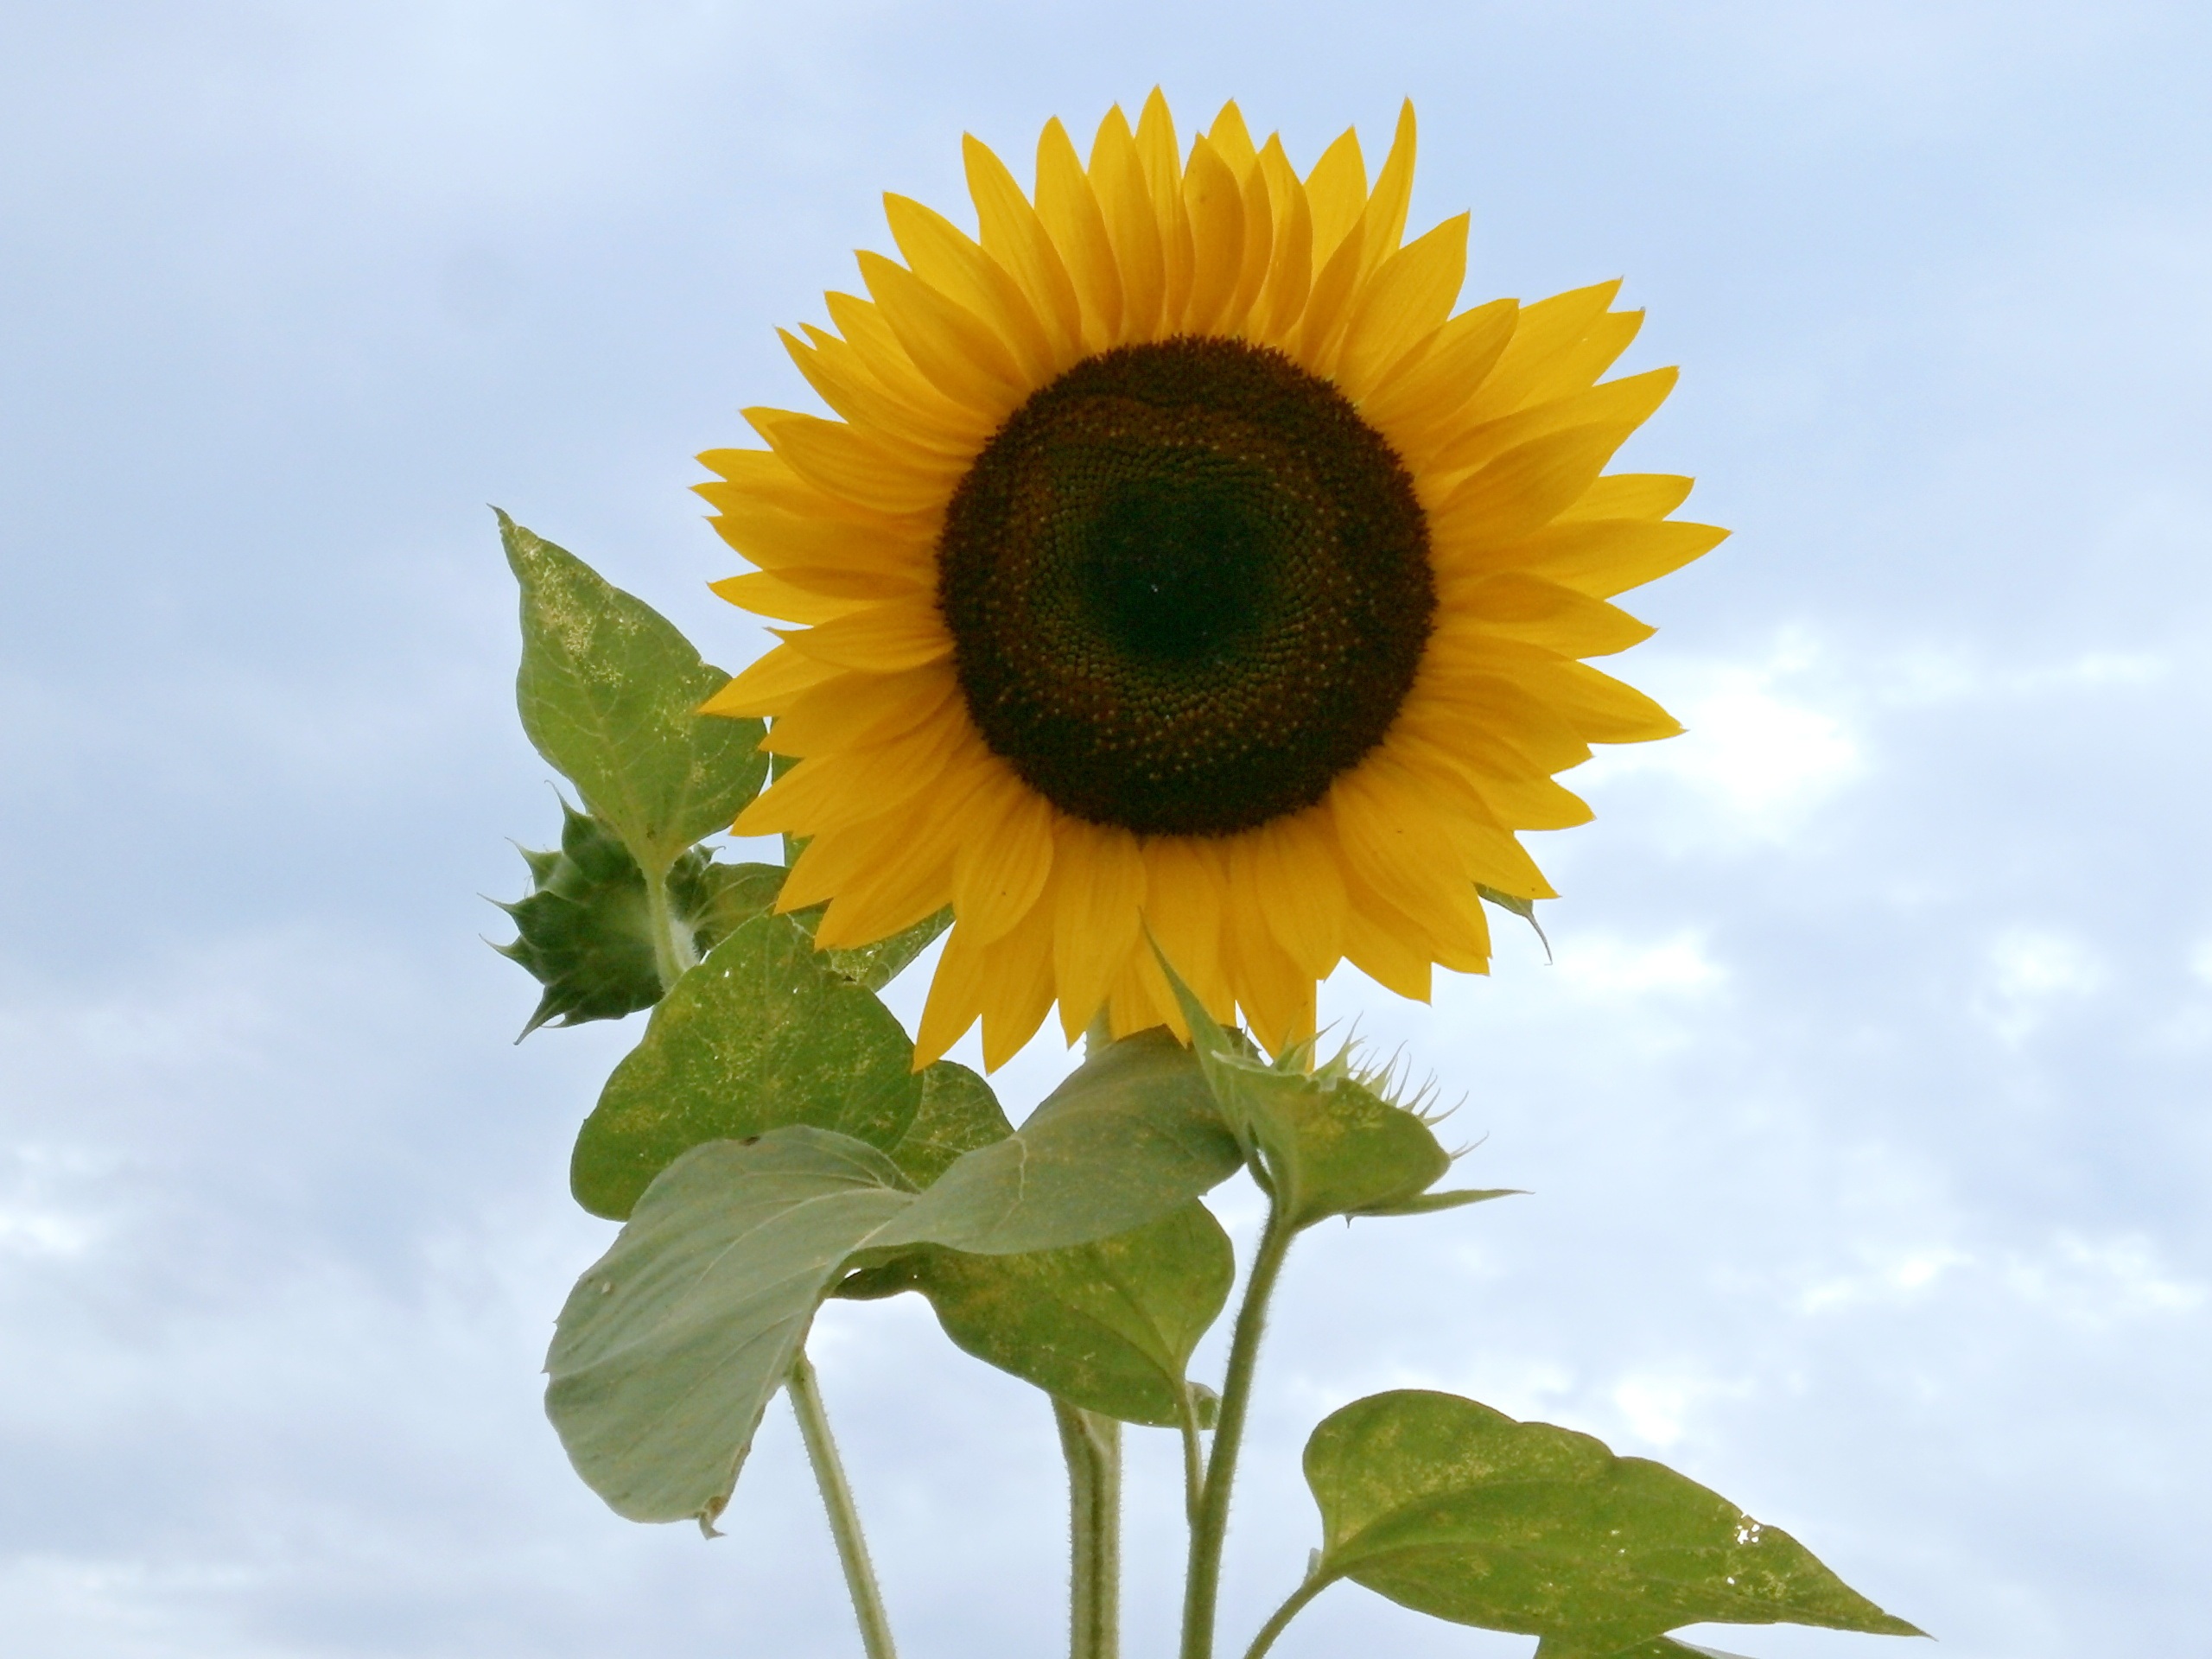
plant, field, flower, petal, yellow, flora, sunflower, yellow flowers, summer flowers, flowering plant, daisy family, asterales, sunflower seed, plant stem, land plant